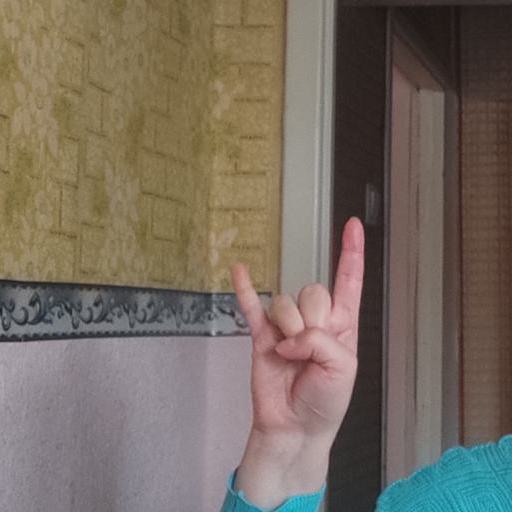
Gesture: rock